Edwin B. Parker

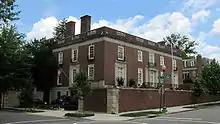
Parker's home at 2001 24th Street NW (now the Embassy of Afghanistan)

Parker joined the priorities division of the War Industries Board on August 23, 1917. When Robert S. Lovett left the board on March 4, 1918, he replaced him as priorities commissioner and the head of the priorities division. After the armistice, he served as a member of the United States Liquidation Commission. He was awarded the Distinguished Service Medal and the French Legion of Honour. He also received the Order of the Crown of Italy and the Order of the Crown of Belgium. He was awarded the Order of Polonia Restituta with grade of commander by Poland.